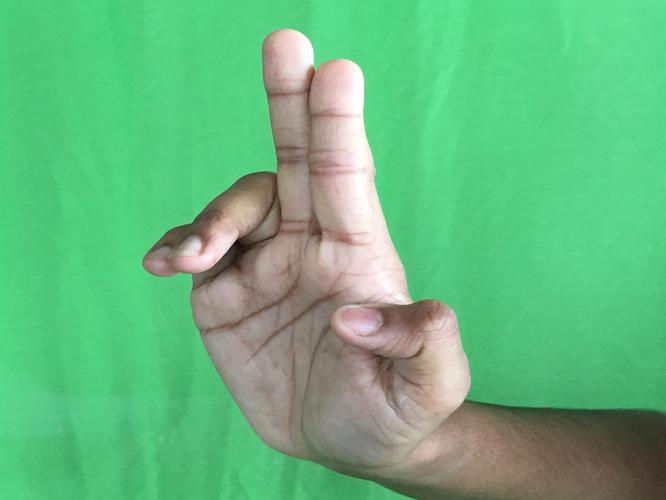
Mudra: Ardhapathaka
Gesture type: single_hand